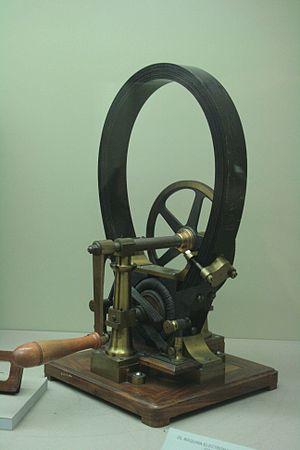
Zénobe Gramme est un électricien belge, à qui l'on doit une amélioration d'un générateur électrique à courant continu appelé dynamo Gramme ou machine de Gramme.